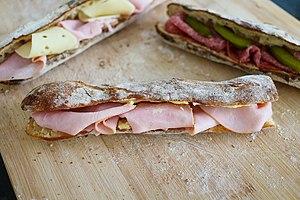
Un Jambon-beurre classique au premier plan et d'autres sandwichs classiques -- Jambon-emmental et Rosette-cornichons -- en arrière-plan. Alemannisch
Un jambon-beurre ou parfois parisien est un sandwich composé d'une demi-baguette de pain fendue dans laquelle on a tartiné du beurre et placé des tranches de jambon de porc cuit, dit « jambon blanc » et parfois accommodé avec des cornichons.
Cette page présente différents sandwichs et tartines existant à travers le monde.